Eastmain River

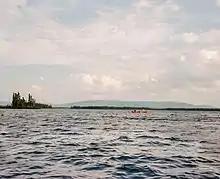
Upper Eastmain River with Otish Mountains

In 2005, a further hydroelectric project on the upper Eastmain River was under construction. The project was part of the original hydroelectric project provided for by the James Bay and Northern Quebec Agreement of 1975. The Eastmain Reservoir will eventually have a surface area of about , and the Eastmain-1 power plant will generate a maximum of 900 MW.